WAQI

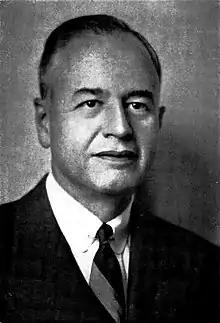
Refer to caption

Two months after activating the 10,000-watt facility and new Miami studios, Horton—later citing his lack of knowledge of the radio business—announced he would sell WFTL to the Fort Industry Company, led by George B. Storer, for $275,000; Storer would move the station on a full-time basis to Miami, where he owned a home in Surfside. The FCC slated the transaction for hearing, during which time it was revealed that Fort Industry was keeping the station afloat while the transaction was pending.